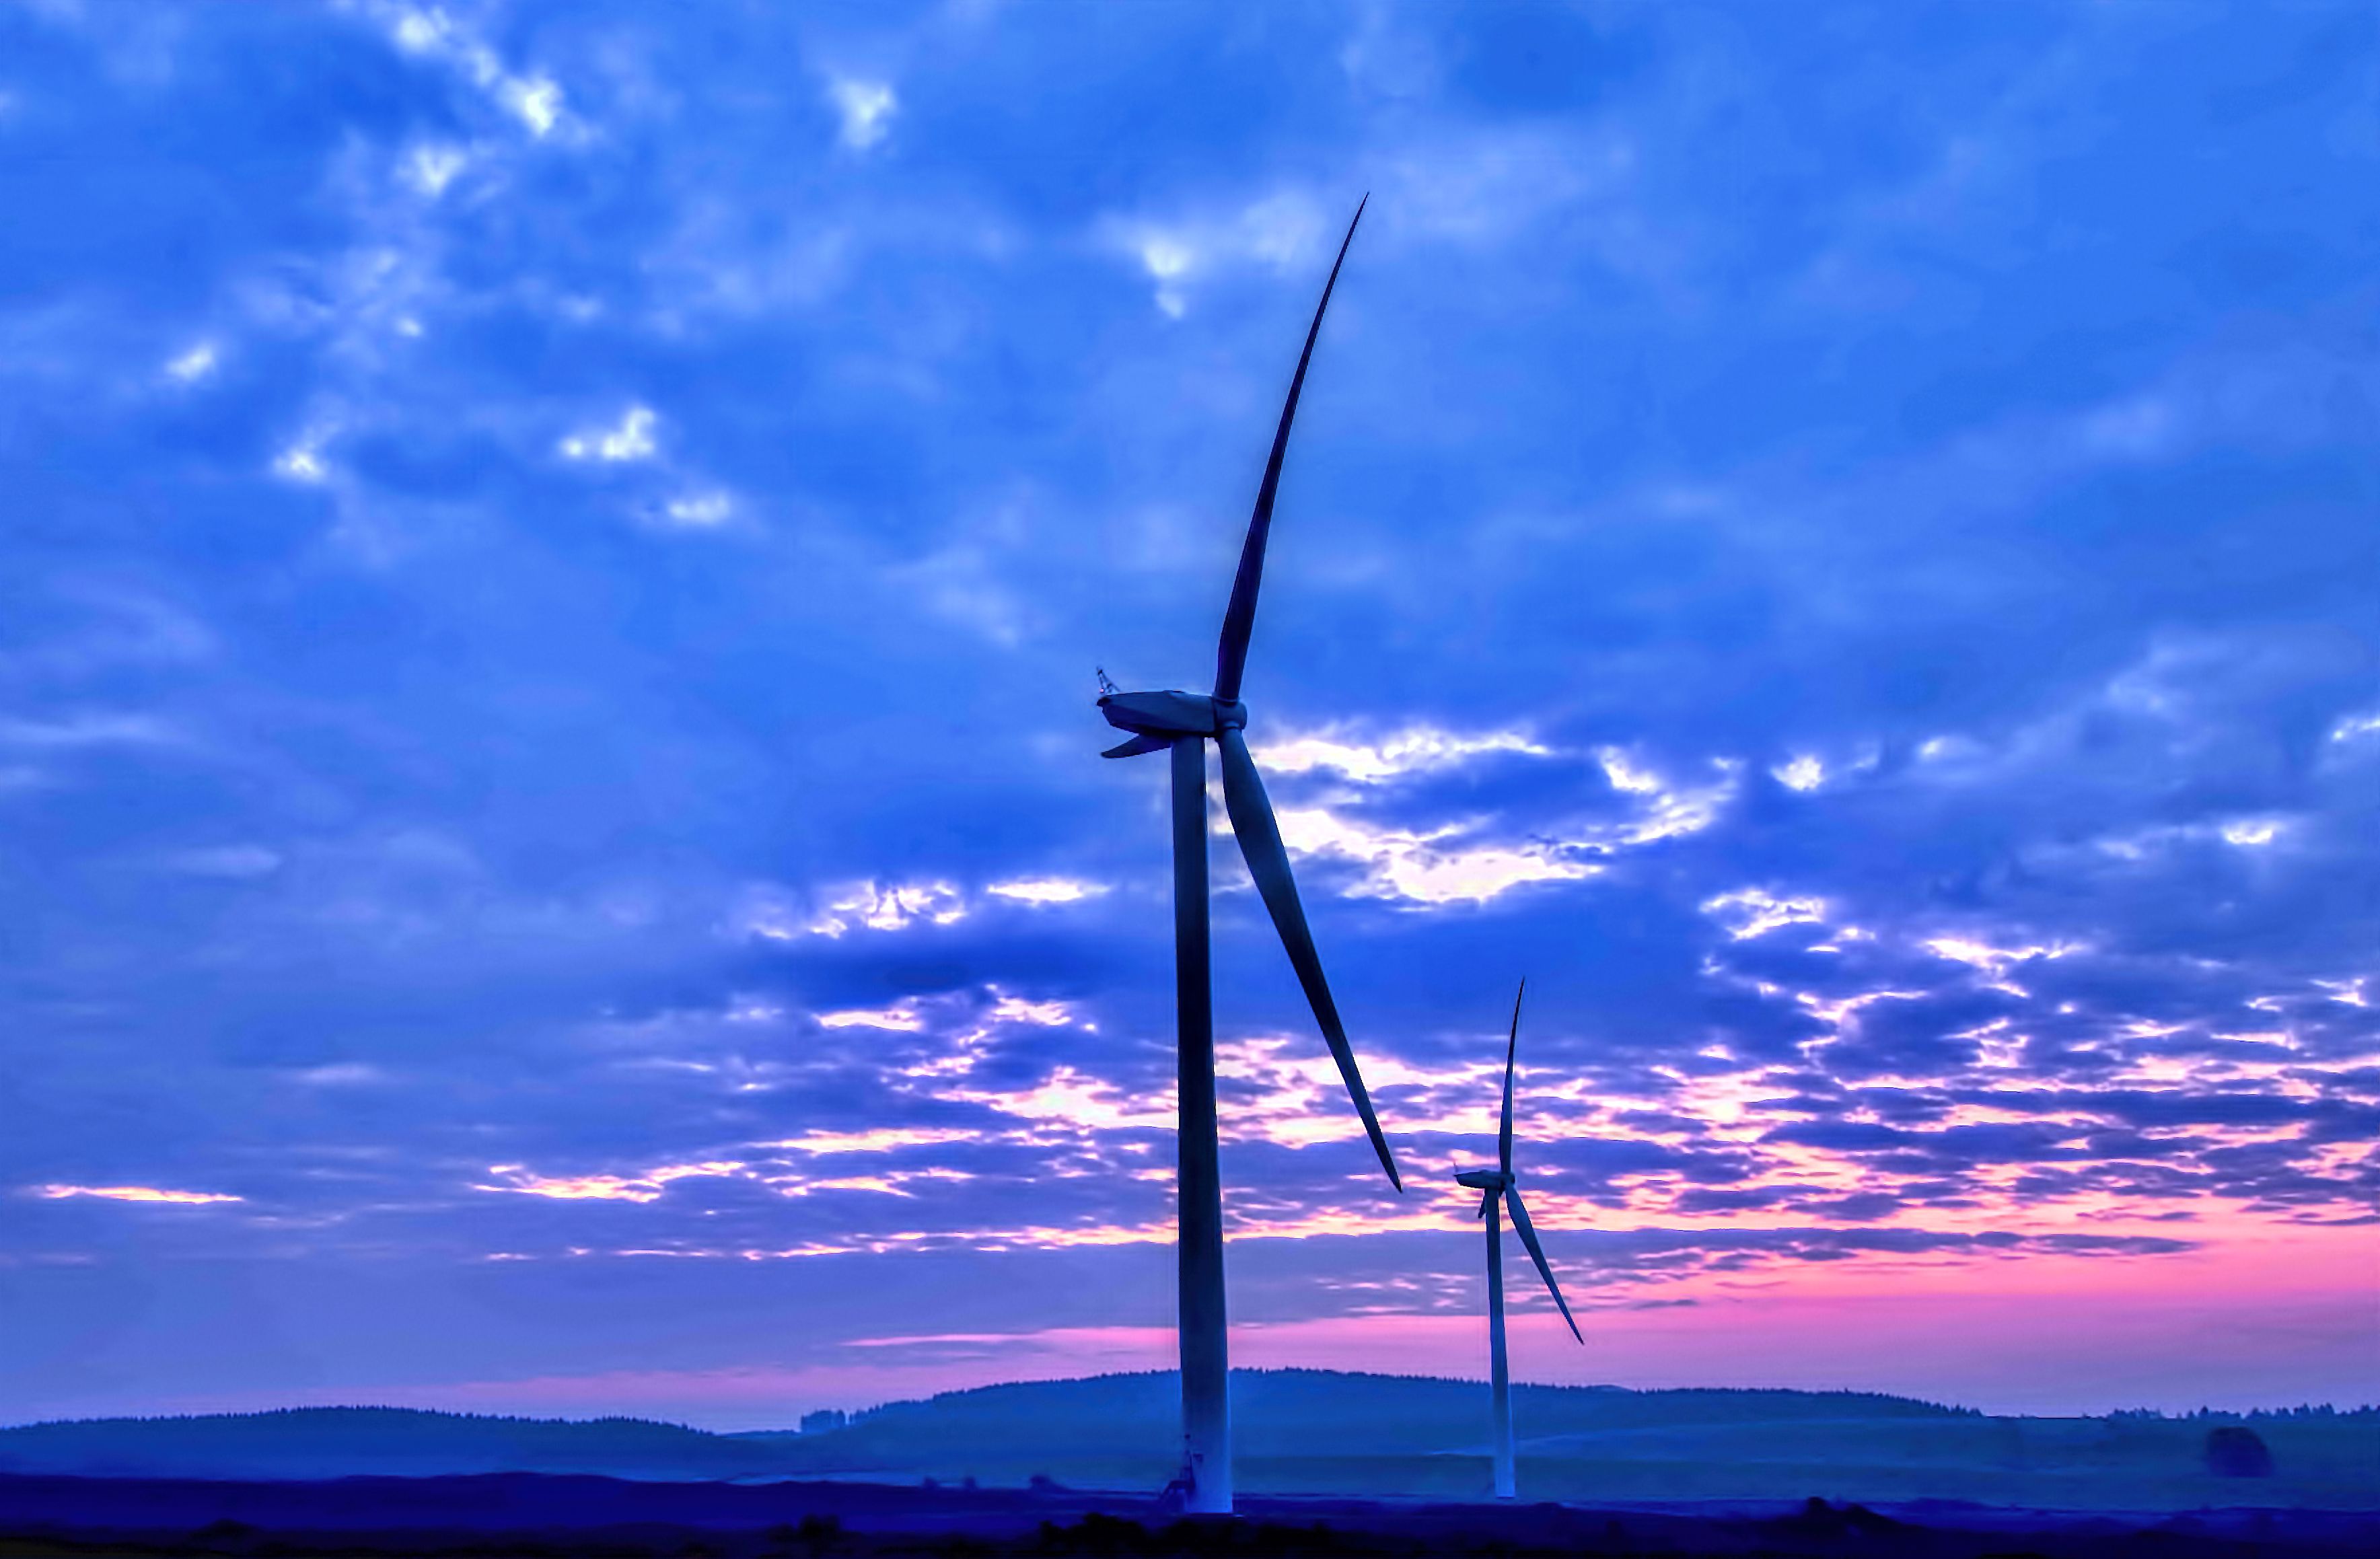
cloud, sky, windmill, wind, dawn, mast, machine, wind turbine, electricity, energy, mill, wind farm, galloway, portwilliam